Washington Square Mall (Indianapolis)

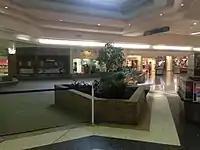
The mall's interior in 2016.

As of August 20, 2014, the mall's Facebook page no longer displayed the Simon logo or any Simon photos, and the mall's page on the Simon website had been disabled. Soon after, it was announced Jones Lang LaSalle was now managing the mall. Simon voluntarily handed over the deed to the property Aug. 6, eliminating the need for a costly and lengthy foreclosure proceeding. Simon's financial filings showed the company held $25.5 million in debt on Washington Square, which appears to be more than the mall is worth. By 2013, occupancy slipped under 50 percent but came back to 85 or 90 percent when the mall went to a new owner. On September 29, 2014, it was announced that Sears would be closing in December 2014.